Ivan Savvich Morozov

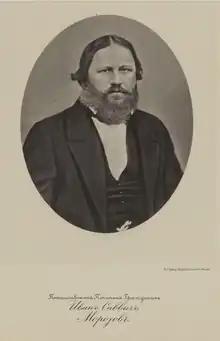
Ivan Savvich Morozov

Ivan Savvich Morozov (21 July, 1810–19 October, 1864, Tver) was a Russian entrepreneur who took part in the creation of the Tver Manufactory. He was the son of Savva Vasilyevich Morozov, but unlike his brothers is not recognised as founding any of the Morozov companies.